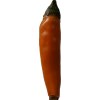
Label: pepper